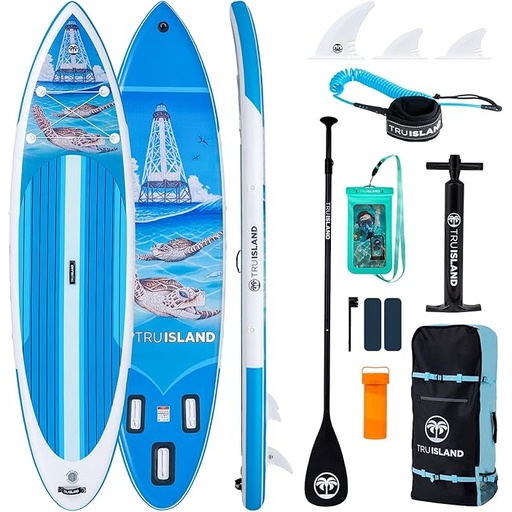
TRUISLAND Inflatable Paddle Board, Stand Up Paddle Board with Backpack, Non-Slip Thickened Deckpad, Waterproof Phone Case, Leash, Paddle, Hand Pump
Brand: TRUIsland
About This Design inspiration：Each board was designed to be a premium board constructed with quality in mind. Our designs were made in collaboration with passionate marine focused FL key artist. Many of our designs have marine life displayed on the boards and were originally a original canvas painting before we added them to our boards. We want our boards to be functional art pieces and inspire many to love our oceans as much as us Thickened deckpad：We used premium 5mm deckpad foam to ensure ultimate comfort and durability for our boards.Relax the feet to make body more comfortable and not too painful to fall on the board. Most company’s use much thinner deckpad but this is a testament to our quality and not cutting corners in every step of our board design Paddle Board Size: TRU Island Inflatable Stand Up Paddle Board is made with the perfect size for stability , 11"6 x 35" x 6". With a wider deck and wider nose, it can carry up to 450 lbs‼ An extra 3’ of width (compared to a 32’ board) is designed to provide better stability and striking balance, the paddle board can accommodate 2 adult, and families with children or pets, big people, large size people, and is ideal for yoga, fishing, surfing, snorkeling with plenty of room for gear. Complete accessories：This package includes the ISUP, adjustable 100% aluminum paddle with fiberglass blade , high pressure pump, backpack-style carry bag with plenty of storage, 10ft coil leash, 3 removable easy-click nylon fins , and a repair kit.The detachable fin provides greater traction, overall speed and control to ensure the stability Worry-free after-sales service：If you have any questions, our professional team will help you solve them in a timely manner. Choose our paddle board to bring you a comfortable, safe, and fashionable experience. In addition, we provide a two year warranty service Overview Brand : TRU Island Color : White Grey Brown Blue Pink Grey Material : Polyvinyl Chloride (PVC) Sport : Paddleboarding Product Dimensions : 138"L x 35"W
Category: Sporting Goods > Outdoor Recreation > Boating & Water Sports > Surfing > Paddleboards